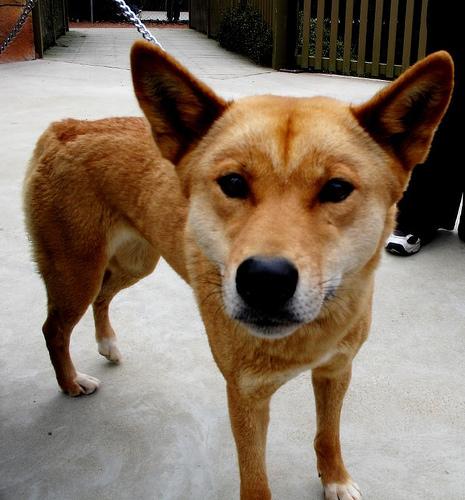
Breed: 217-n000079-dingo